Corona station (LIRR)

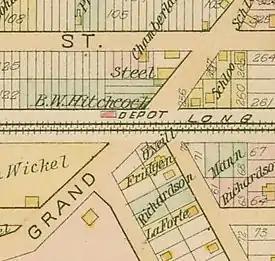
1891 map of Corona station, at Grand Avenue

Three blocks east of Corona station was another station named West Flushing that served the community at large. It was located at what is today 108th Street and 44th Avenue, and was built in September 1854. Though even the most scholarly railroad historians never knew when the station was closed, it may have been related to the purchase of the New York and Flushing Railroad by the Flushing and North Side Railroad, if not then the 1869 closure of the horse racing track served by Corona station. A December 31, 1869 timetable refers to a "West Flushing" station, but it is unknown whether it refers to the original station or not.